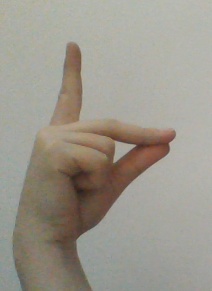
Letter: ta